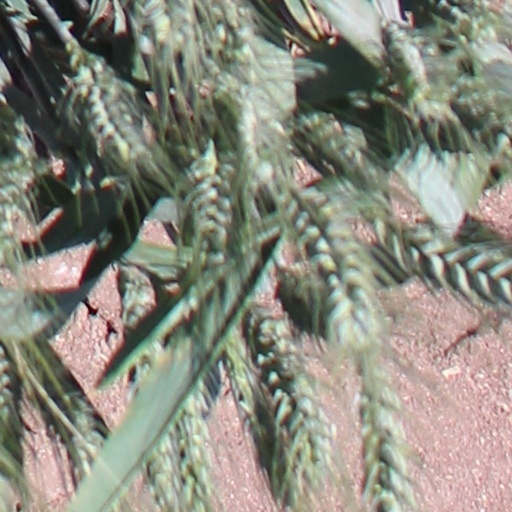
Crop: wheat